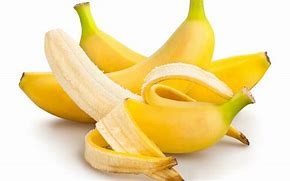
Label: banana